Answer in natural language. Considering the relative positions, where is bluegrey rectangular table with respect to dark blue modern sofa? Choose between the following options: above or below
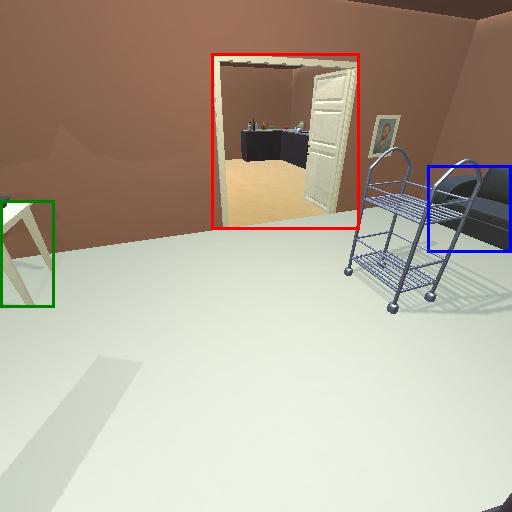
<answer>below</answer>